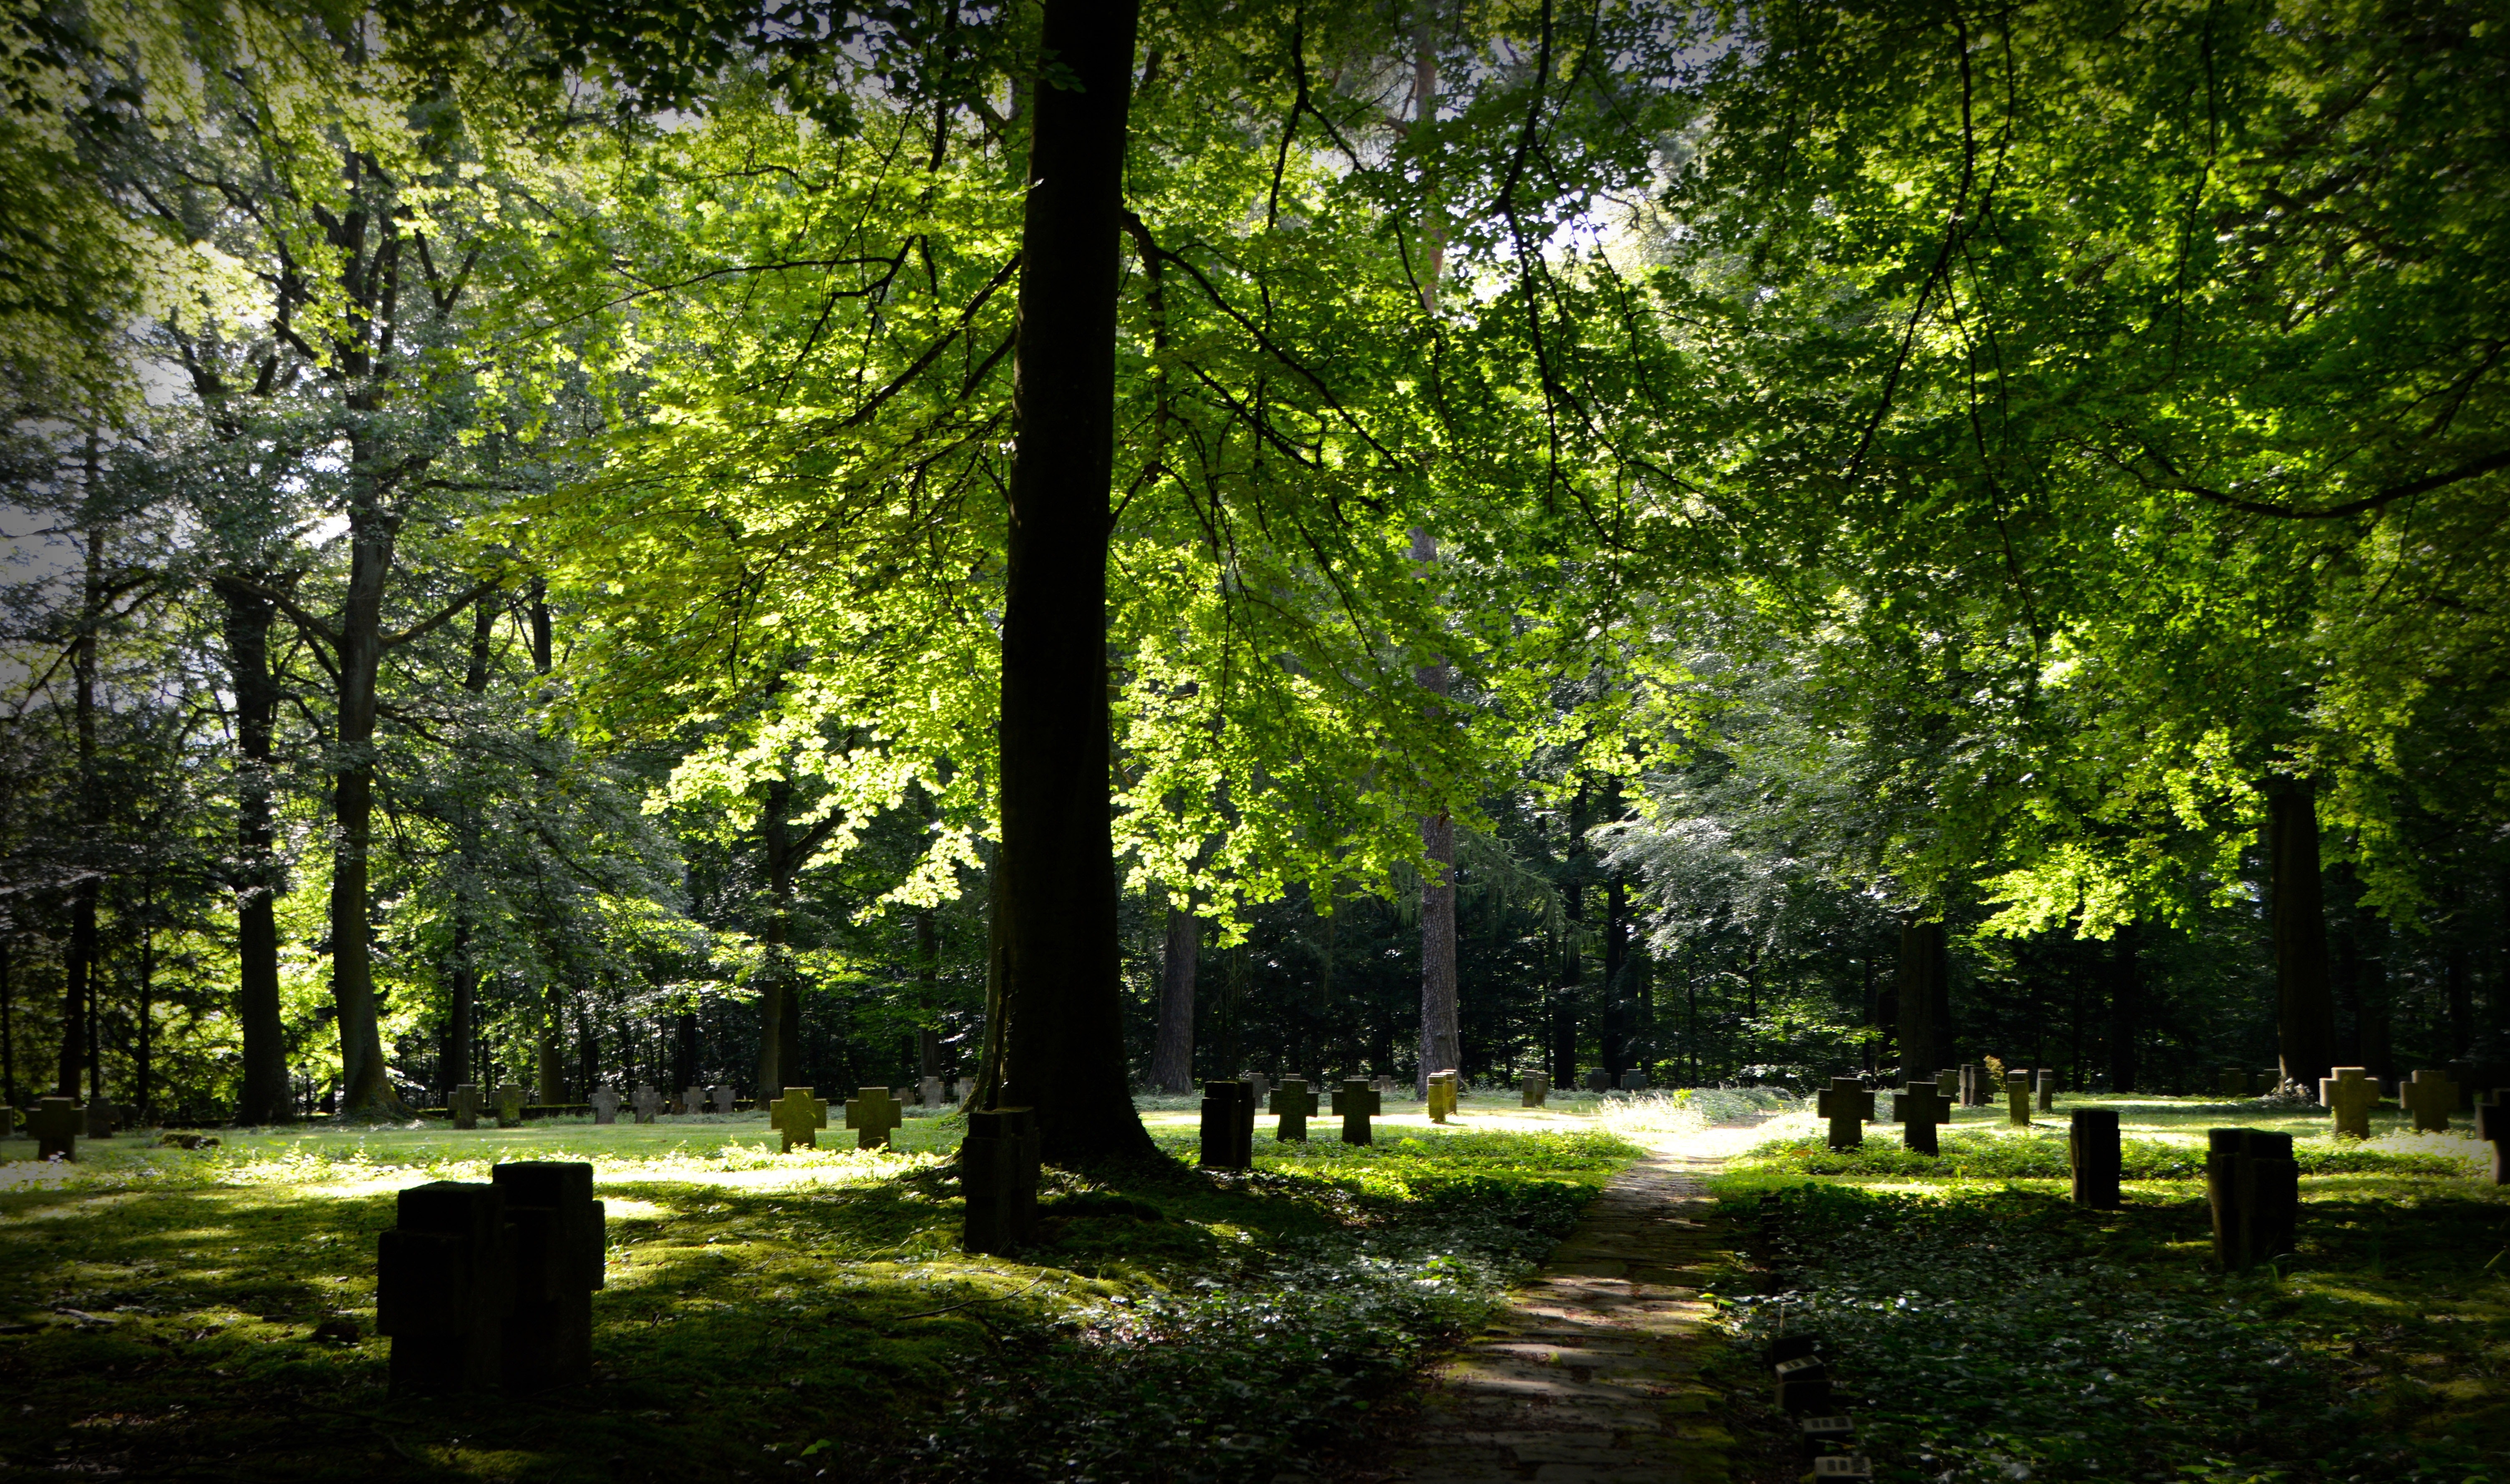
tree, natural landscape, nature, green, natural environment, grove, forest, woodland, vegetation, nature reserve, sunlight, light, biome, grass, woody plant, leaf, plant, temperate broadleaf and mixed forest, old growth forest, botany, spring, deciduous, shade, Northern hardwood forest, trunk, temperate coniferous forest, branch, landscape, park, Tints and shades, shadow, state park, jungle, tropical and subtropical coniferous forests, recreation, valdivian temperate rain forest, riparian forest